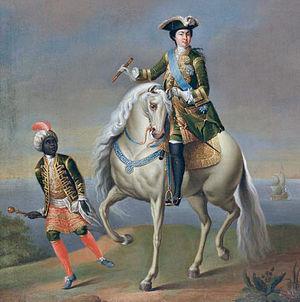
Catherine Iʳᵉ, née Marthe Hélène Skavronskaïa le 15 avril 1684 à Jakobstadt en Livonie et morte le 17 mai 1727 à Saint-Pétersbourg, est impératrice de Russie de 1725 à 1727. Elle épouse le tsar Pierre le Grand en 1707.